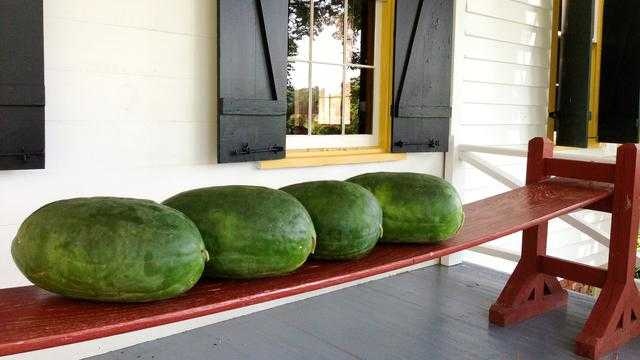
Label: Watermelon